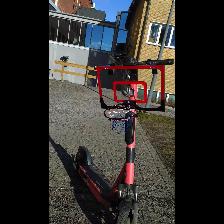
Label: NonHuman